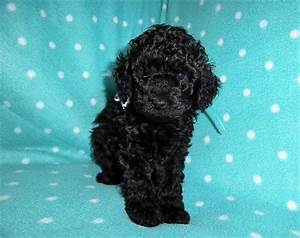
Label: cane